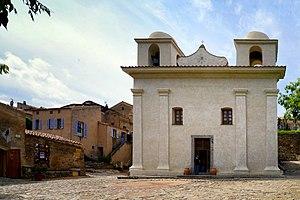
Pigna est une commune française située dans la circonscription départementale de la Haute-Corse et le territoire de la collectivité de Corse. Le village appartient à la piève d'Aregno, en Balagne.